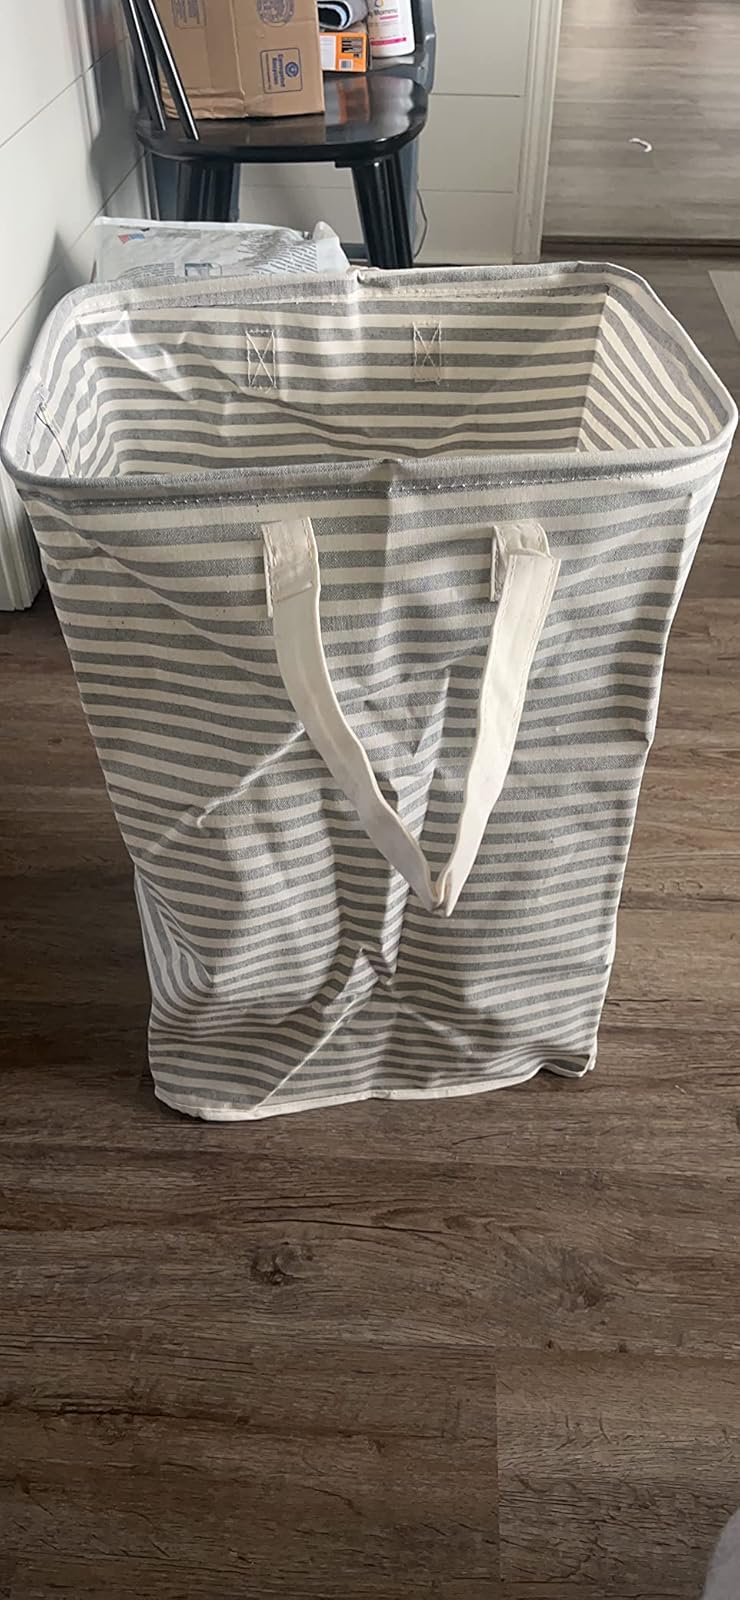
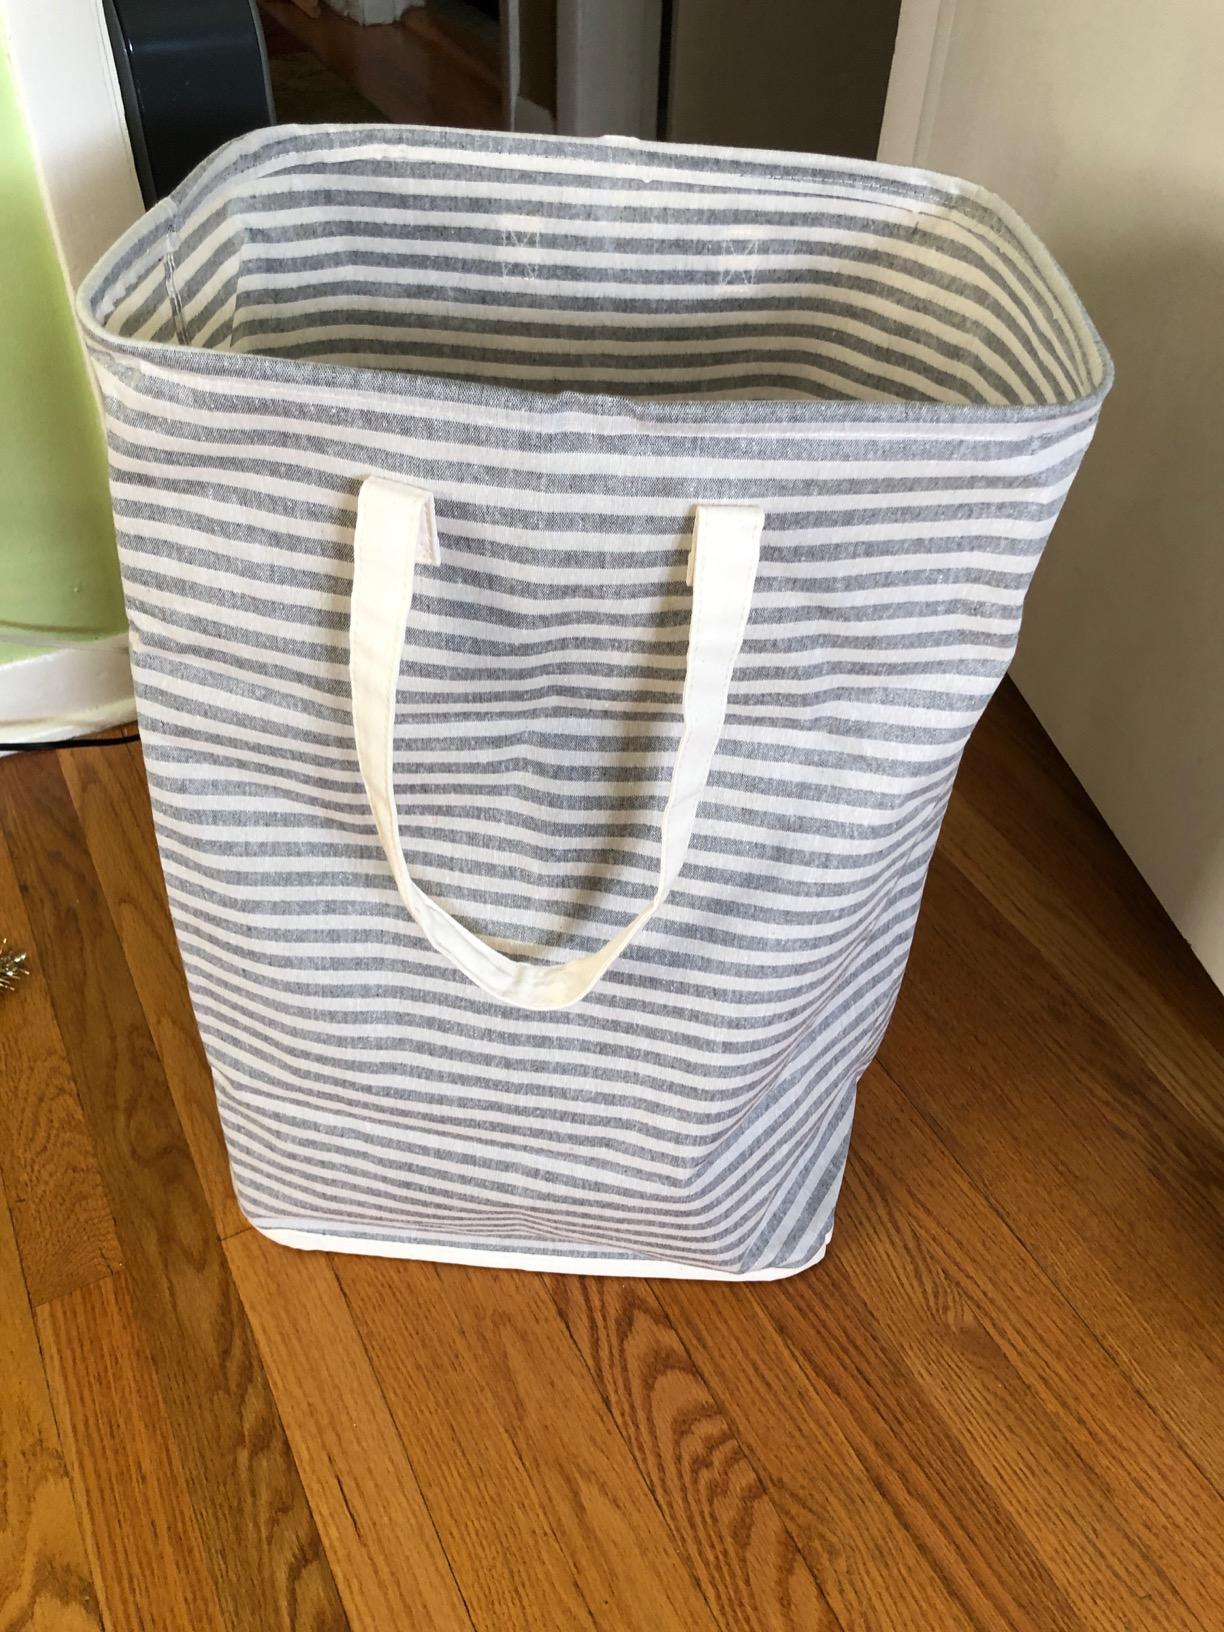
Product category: items_hamper
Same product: yes